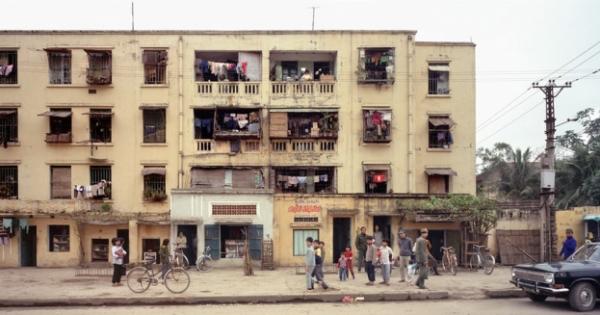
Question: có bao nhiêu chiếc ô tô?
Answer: có một chiếc ô tô